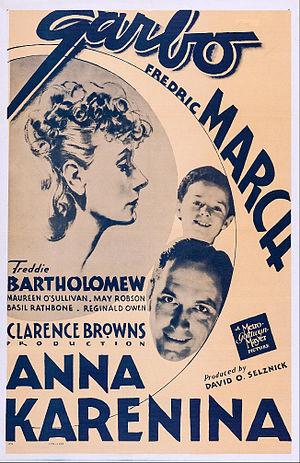
Anna Karénine, est un film américain de Clarence Brown, d'après Anna Karénine de Léon Tolstoï.